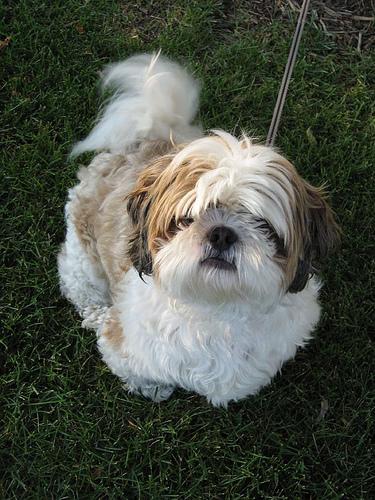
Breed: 361-n000123-Shih_Tzu